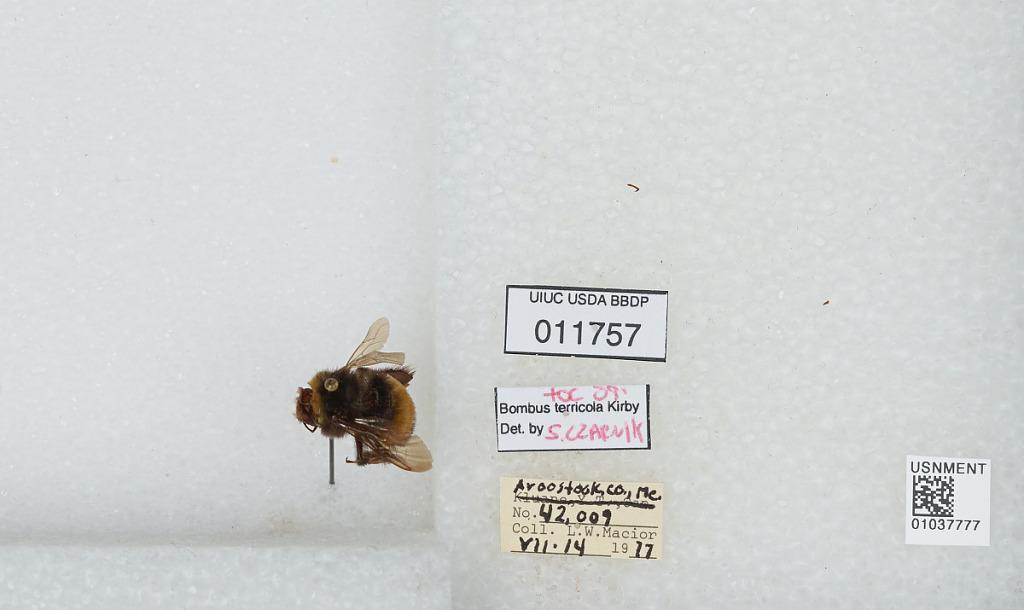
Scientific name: Bombus (Bombus) terricola Kirby
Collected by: L. Macior
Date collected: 1977-7-14
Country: United States
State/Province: Maine
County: Aroostook
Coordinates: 46.65, -68.58
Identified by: Czarnik, S.